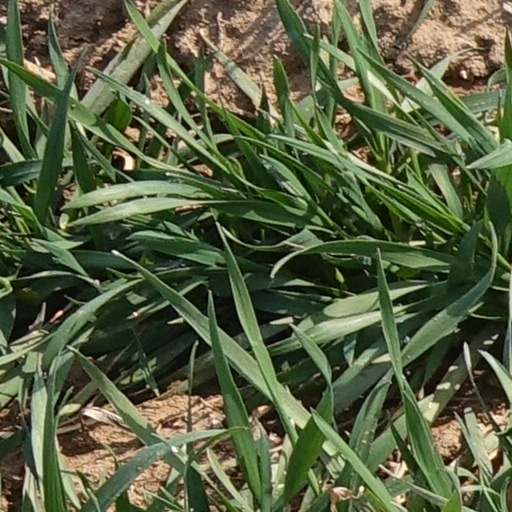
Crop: wheat